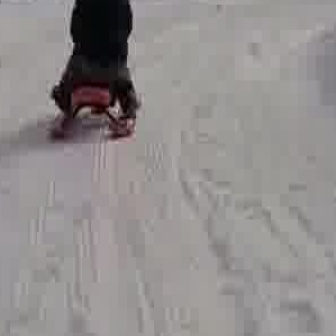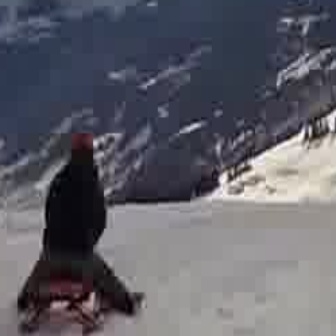
  Please identify the target specified by the bounding box [48,47,134,134] in the first image and locate it in the second image. Return the coordinates in [x_min,y_min,x_max,y_max] format.
Answer: [13,235,110,332]